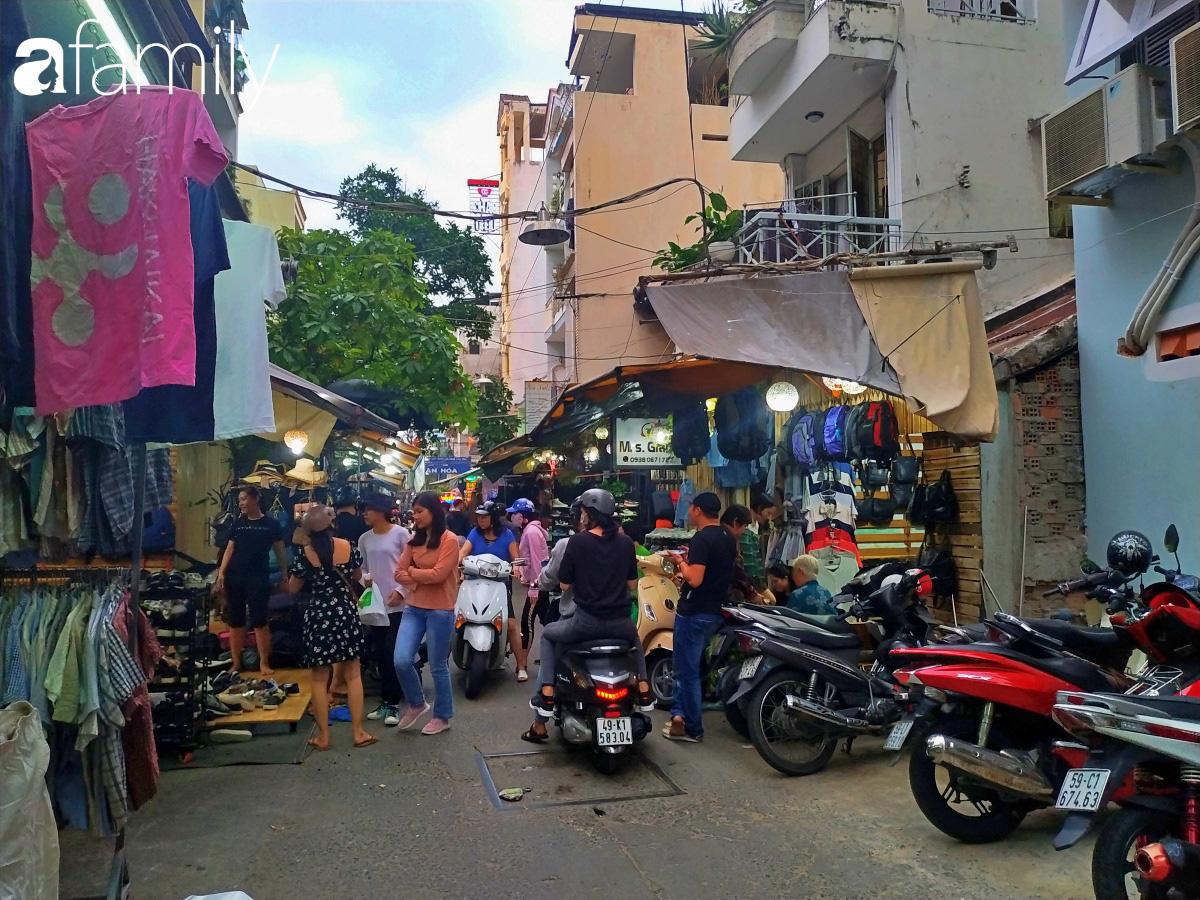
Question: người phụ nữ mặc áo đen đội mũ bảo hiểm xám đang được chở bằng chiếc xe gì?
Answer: cô ấy được chở bằng chiếc xe tay ga màu đen